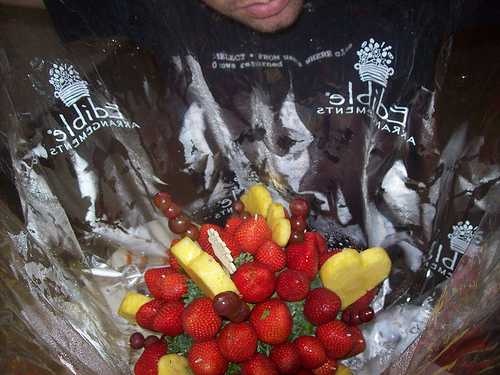
Label: Pineapple